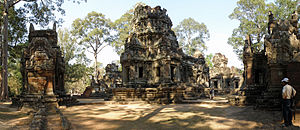
Thommanon
Thommanon
Thommanon i Angkor, Cambodia, er et af et par hinduistiske templer bygget hen imod slutningen af det 11. århundrede under Suryavarman 2.s styre. Templet ligger øst for Sejrsporten ved Angkor Thom.